Belmont Historic District (Roanoke, Virginia)

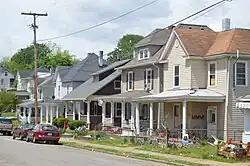
Stewart St. in the Belmont Historic District in 2019

The Belmont Historic District is located in the southeast section of Roanoke, Virginia, US. It consists of an irregularly-shaped of primarily residential housing located to the east of the city's downtown and south of the Roanoke Shops.